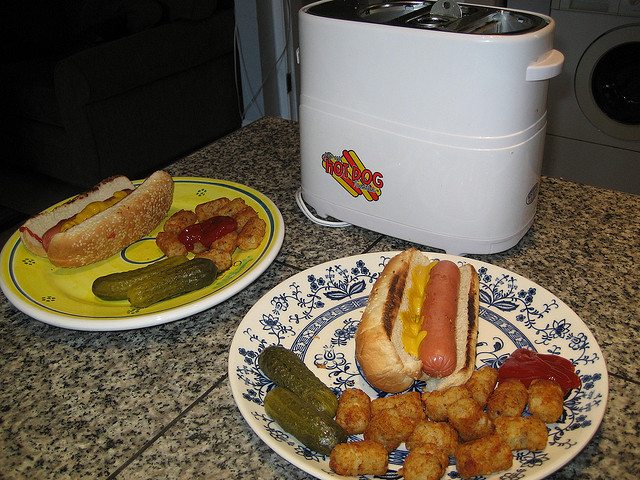
user: Given an image and a question. Answer the question in a short answer. Question: What are the green items on the plate? Short Answer:
assistant: pickle